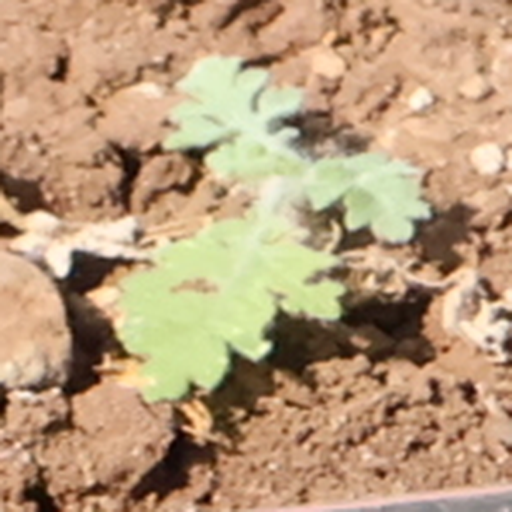
Weed species: Gajar_gavat_(Parthenium hysterophorus)